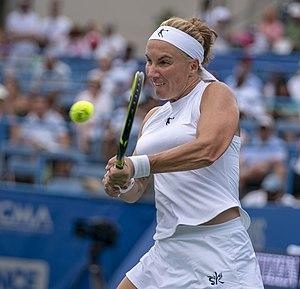
Svetlana Kuznetsova est une joueuse de tennis russe née le 27 juin 1985 à Leningrad.